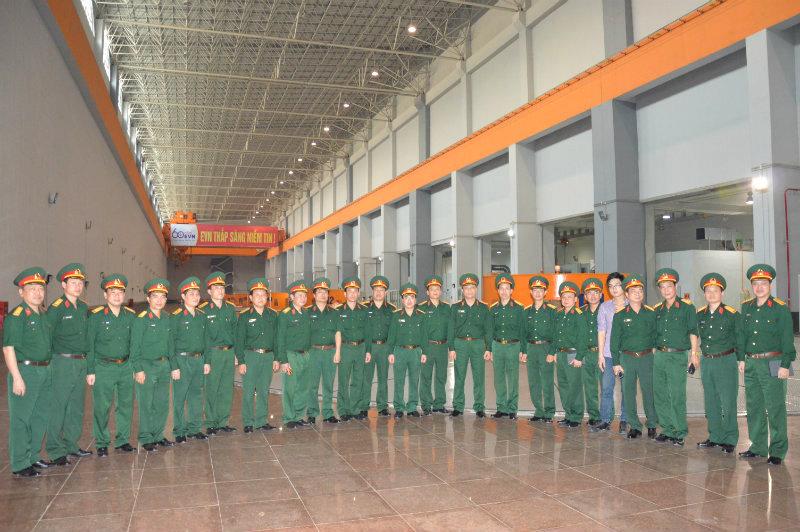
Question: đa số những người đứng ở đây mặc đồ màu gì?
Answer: màu xanh lá